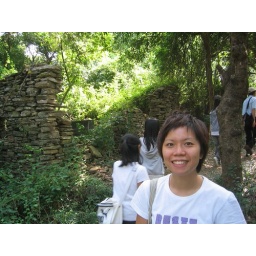
houses in forest, built with sedimentary rocks